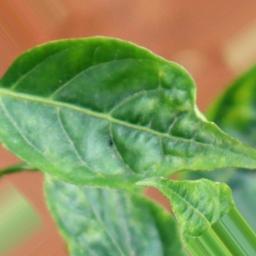
Label: healthy